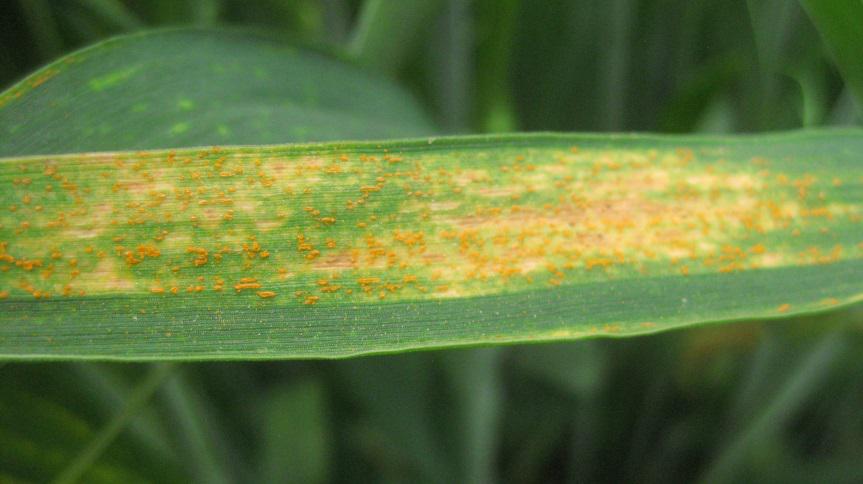
Plant: Wheat
Disease: wheat stripe rust